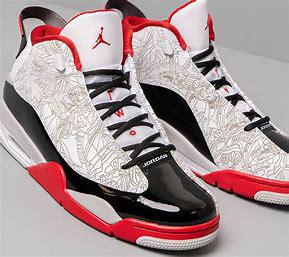
Brand: Jordan
Model: Dub Zero